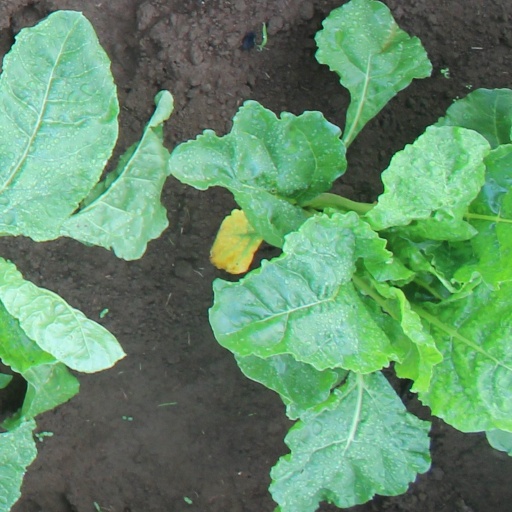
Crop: sugar beet